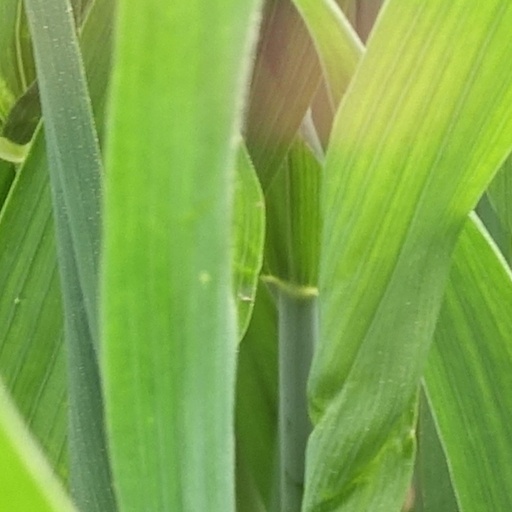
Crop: wheat